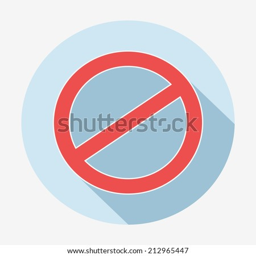
single flat deny icon with long shadow .